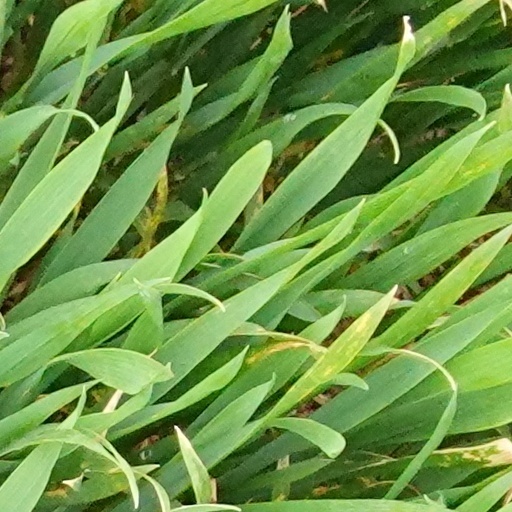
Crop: wheat